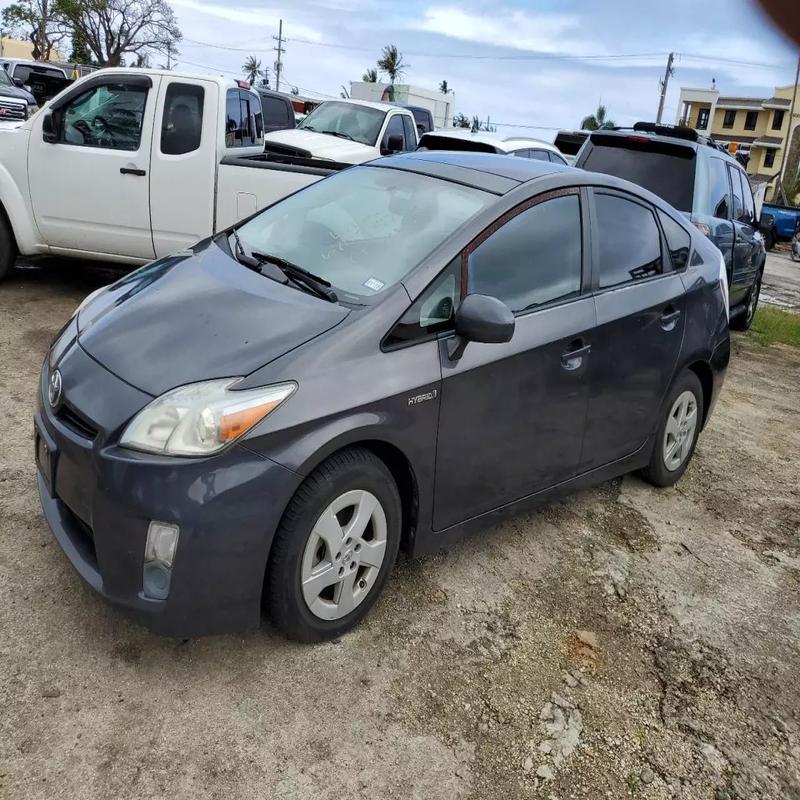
Aucun dommage détecté.
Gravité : aucun